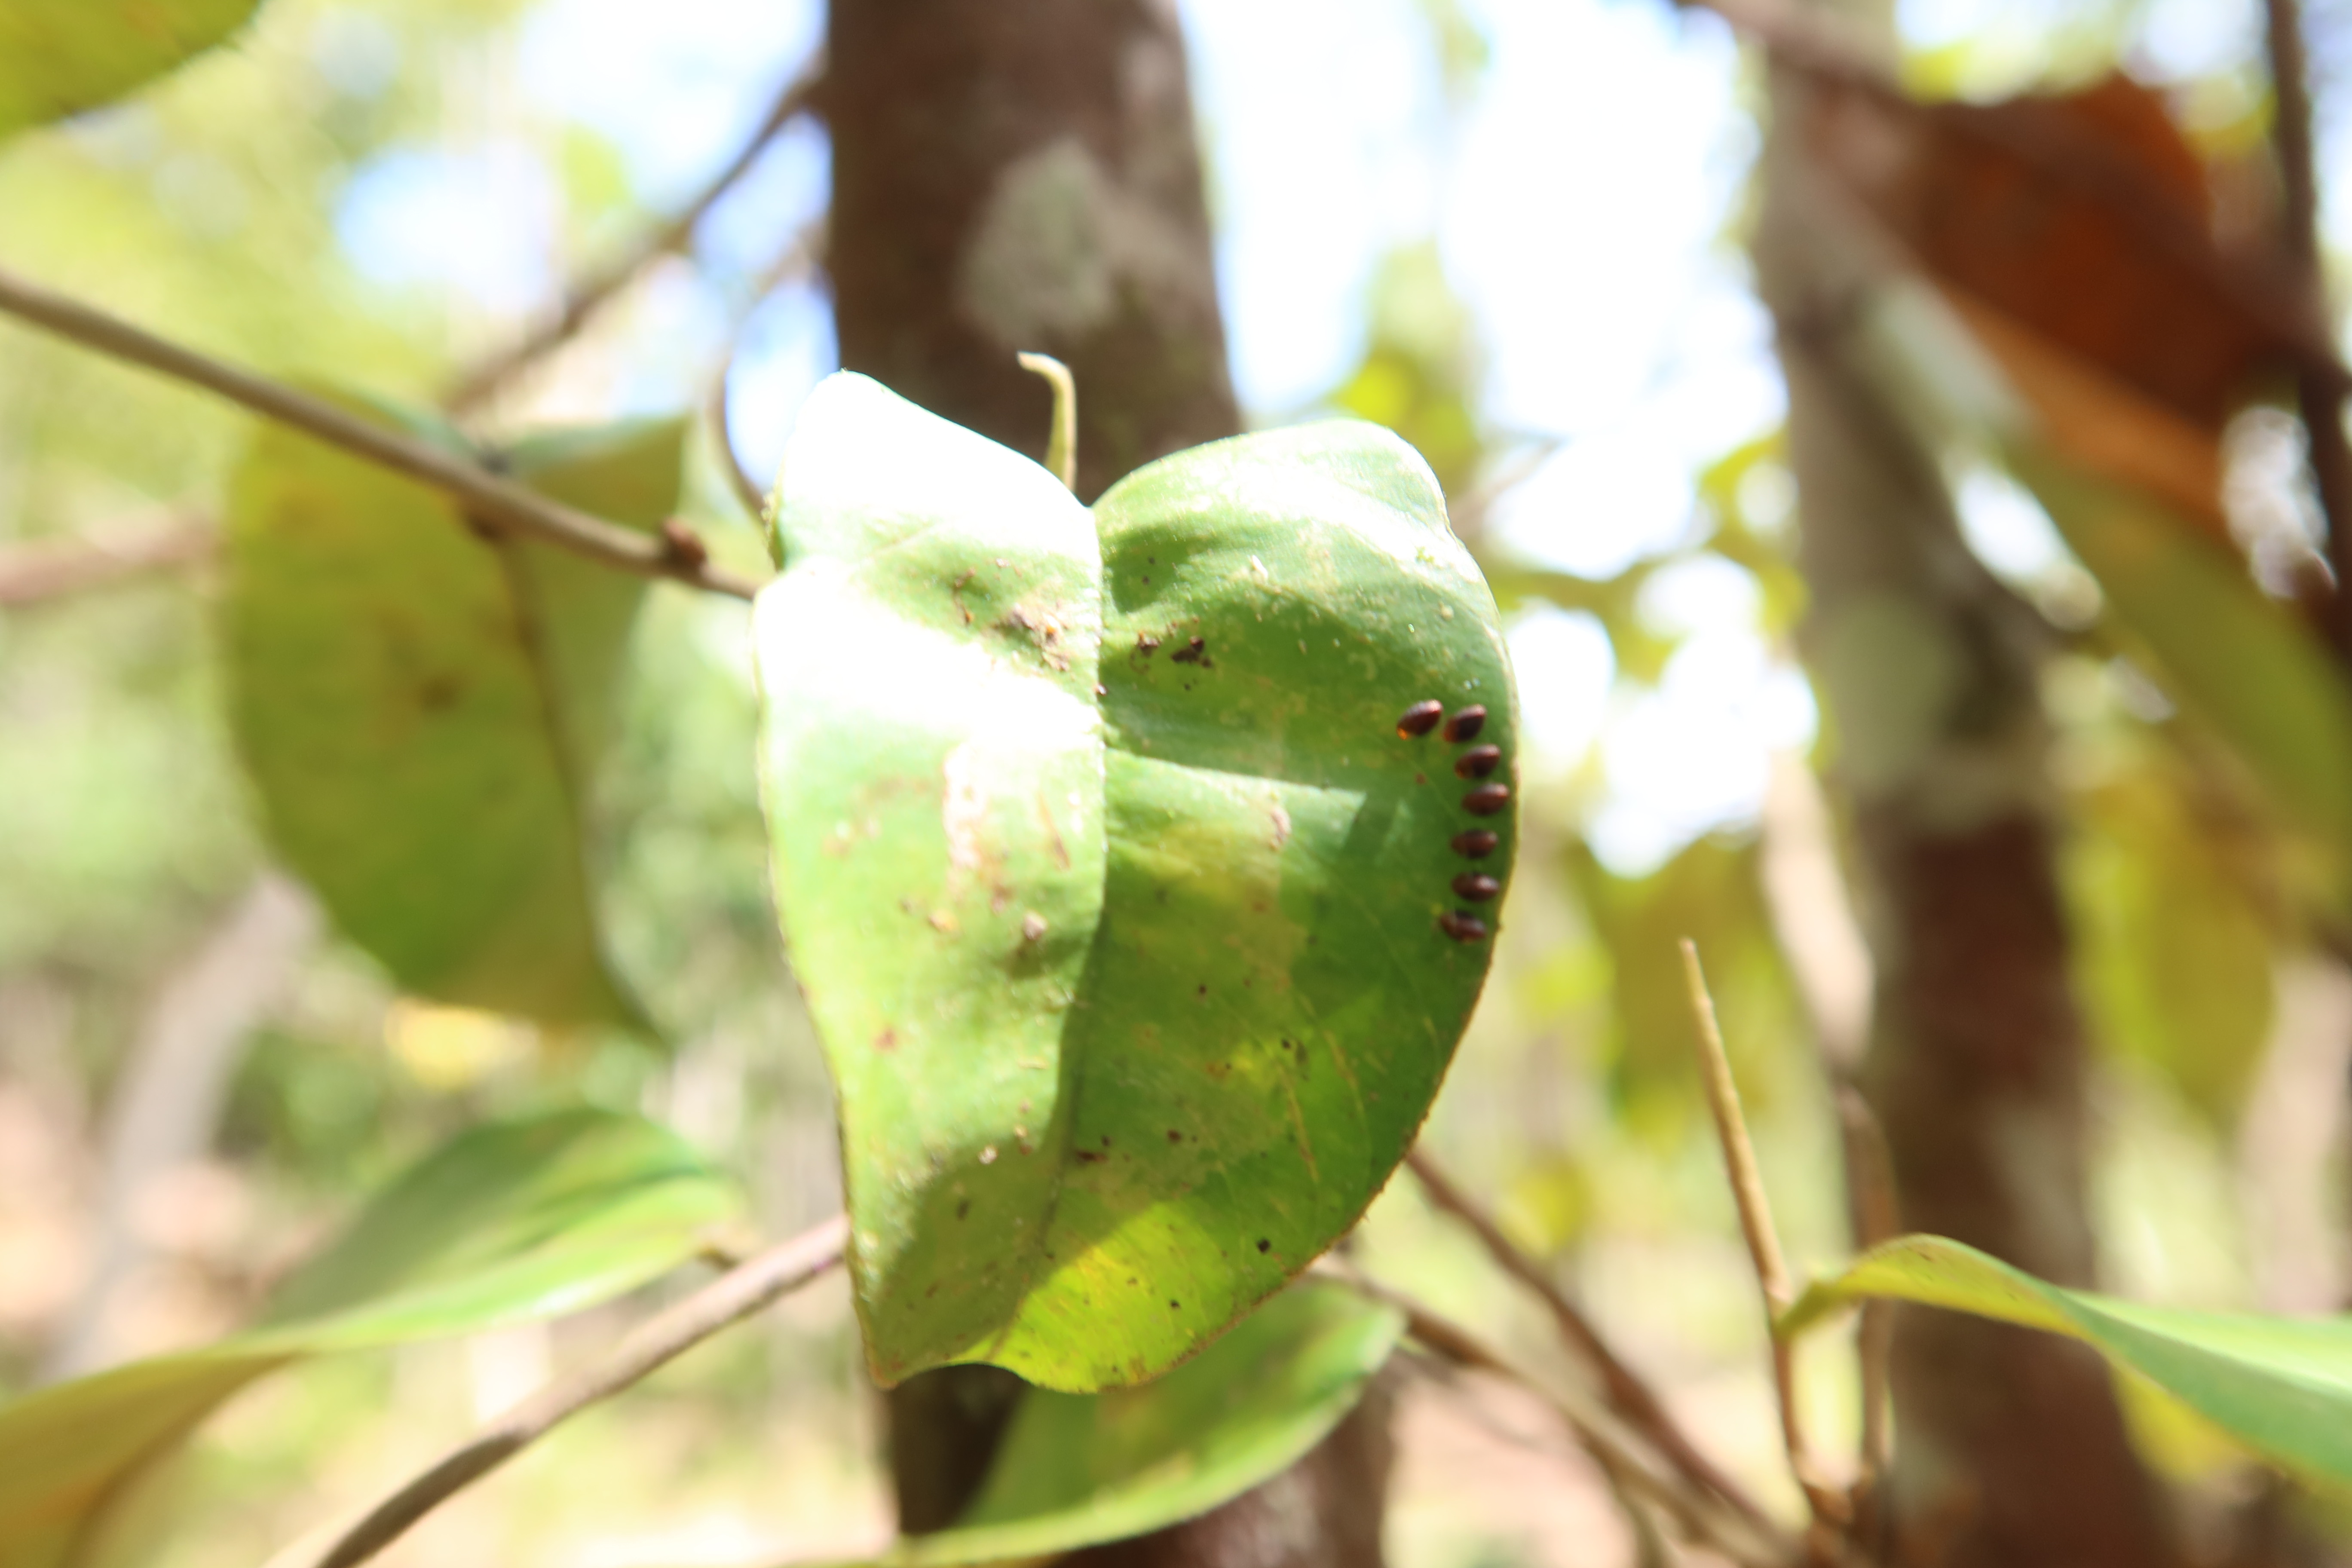
Label: Scale insect